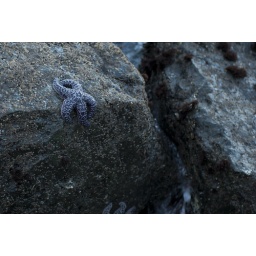
at the rocks under the golden gate bridge